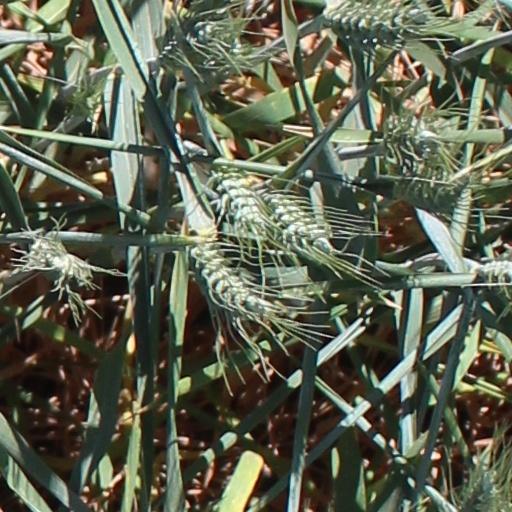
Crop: wheat